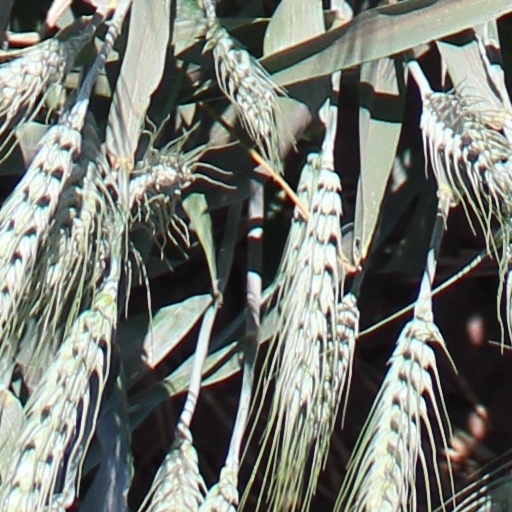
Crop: wheat